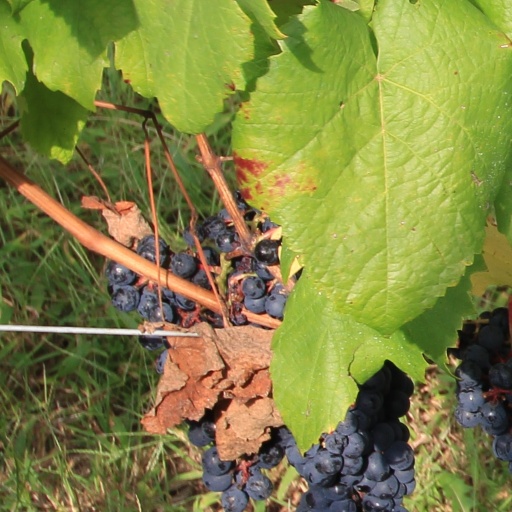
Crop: grape